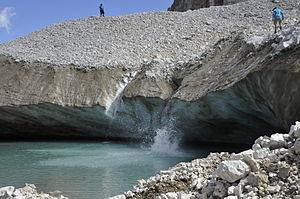
Le Lech dl Dragon est un lac proglaciaire situé dans les Dolomites, dans le Tyrol du Sud.